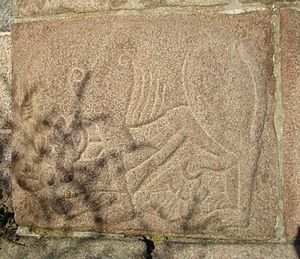
Mørke Kirke / Senere tilføjelser
Mørke Kirke, Mørke Sogn, Øster Lisbjerg Herred i det tidligere Randers Amt.